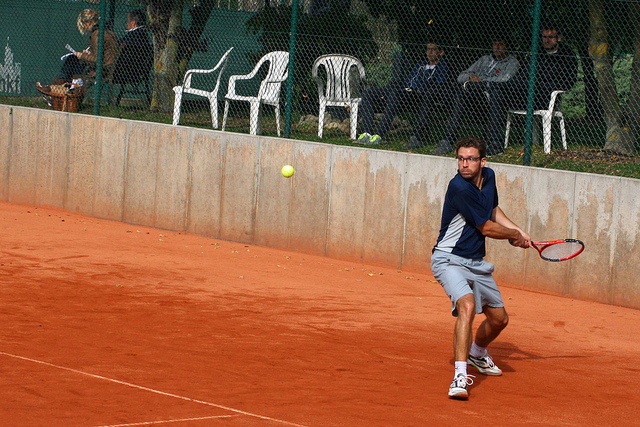
người đàn ông áo xanh dương đang chơi tennis trên sân